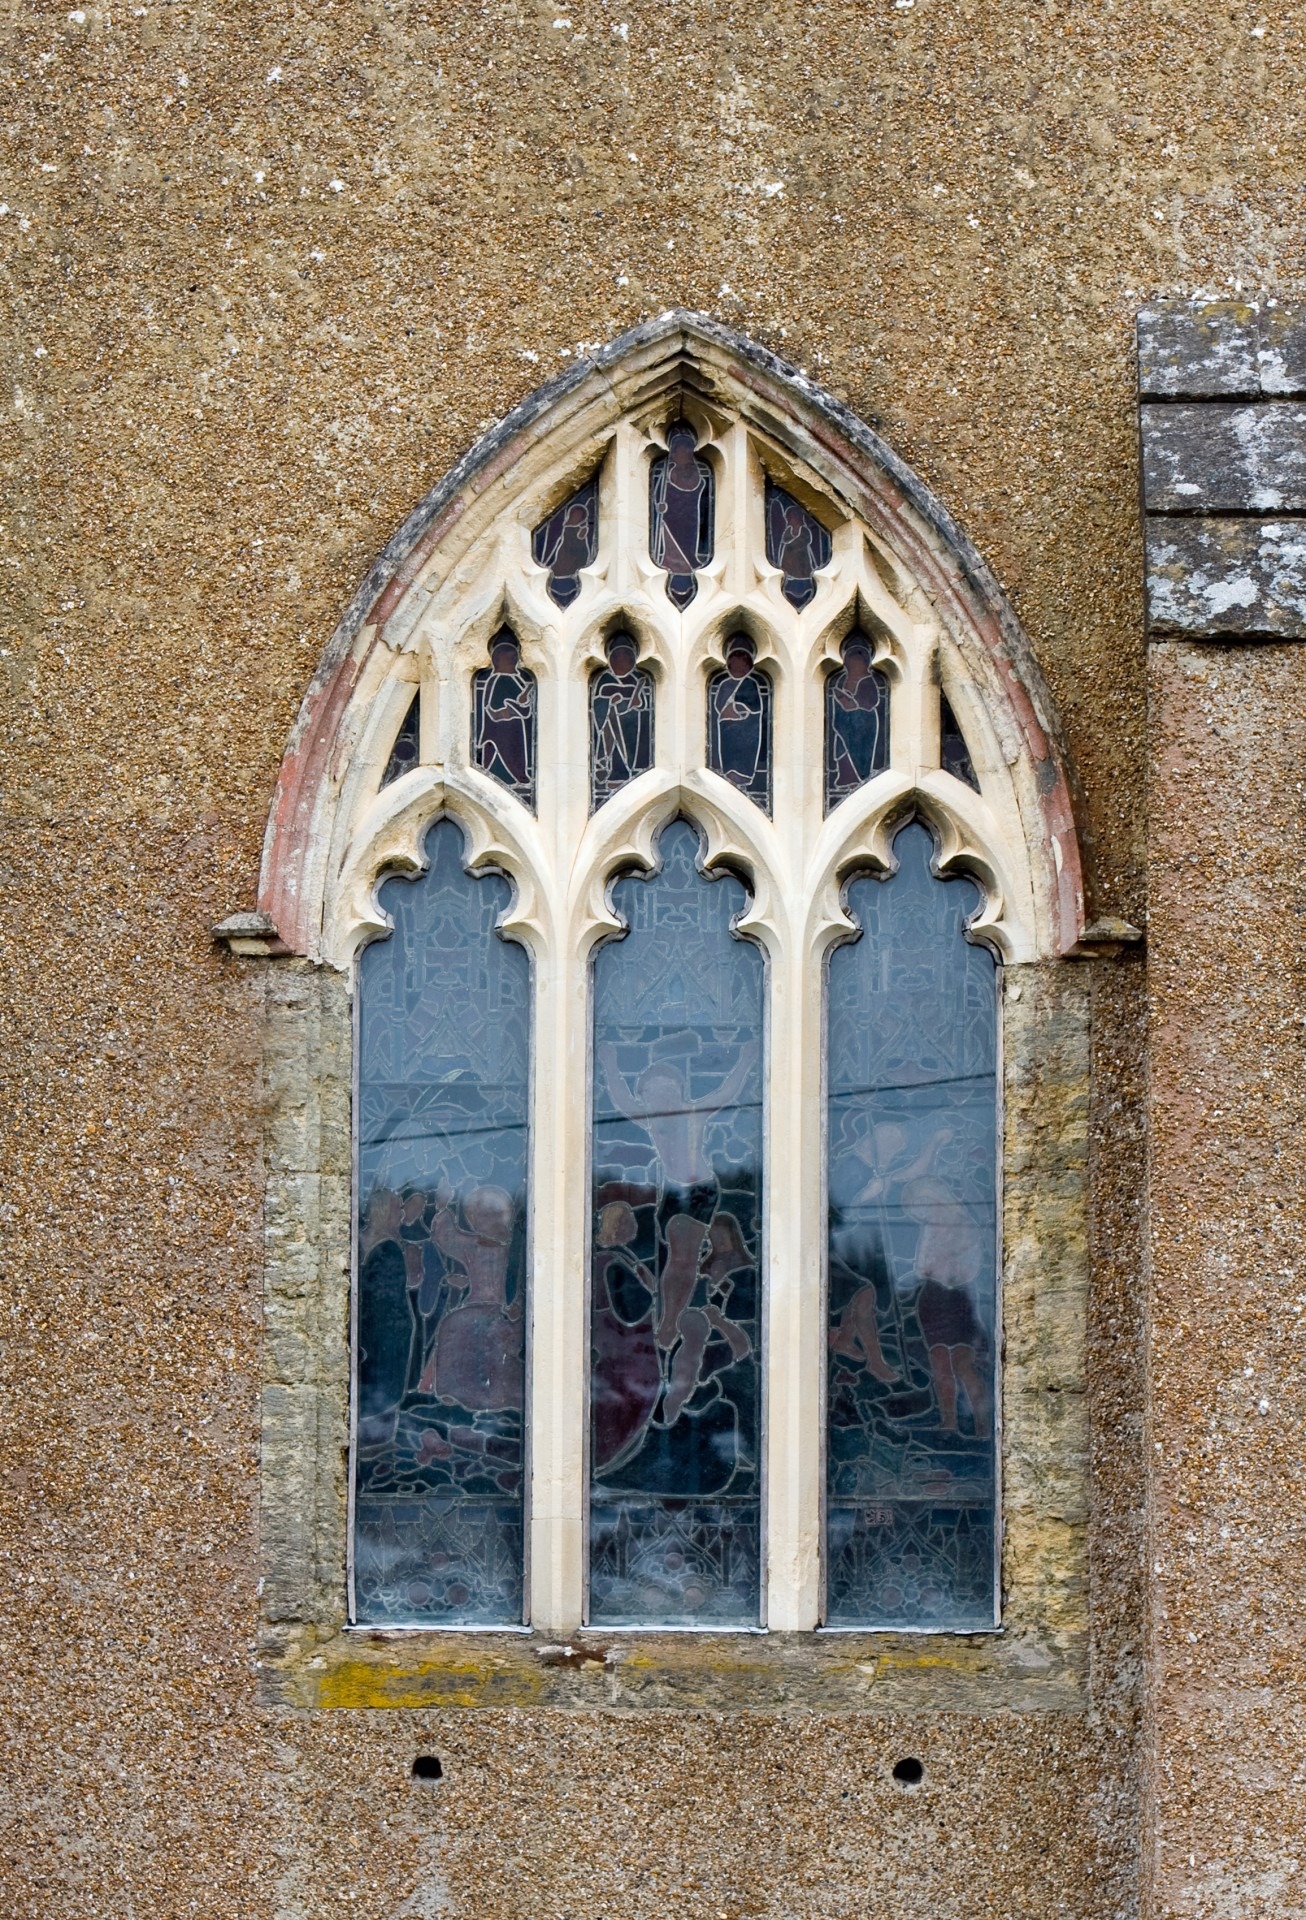
architecture, window, old, wall, arch, religion, ancient, facade, blue, church, chapel, door, material, stained glass, close up, religious, symmetry, jesus, symbols, icons, church window, ancient history